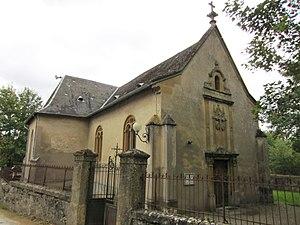
Hombourg-Budange est une commune française située dans le département de la Moselle, en région Grand Est.